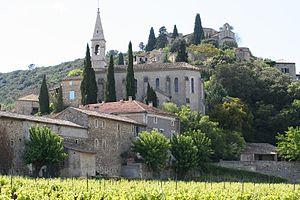
La Roque-sur-Cèze est une commune française située dans le département du Gard, en région Occitanie.
Villages et cités de caractère est un label officiel, délivré par le Comité départemental du tourisme, avec pour objectif de mettre en réseau dans son département l'ensemble des communes présentant un patrimoine architectural et paysager remarquable dans un but de développement du tourisme. Ces communes s'engagent à mettre en valeur leurs ressources respectives en répondant aux critères d'une charte établie par les autorités départementales.